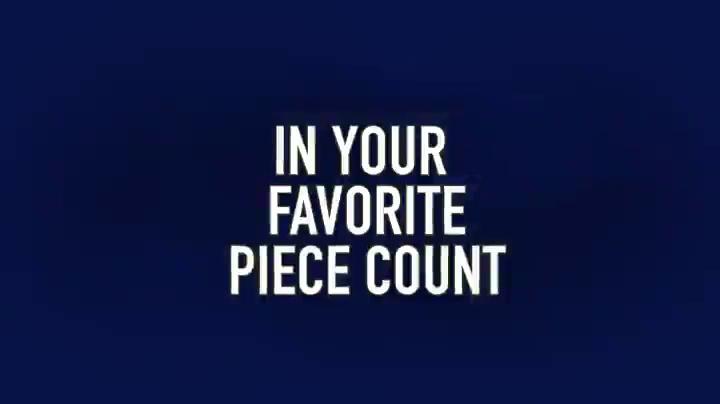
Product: Ceaco Perfect Piece Count Puzzle - Fairyhouse - Sunflower Cottage
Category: Toys & Games | Puzzles | Jigsaw Puzzles
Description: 300 PIECE PUZZLE.
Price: $14.99
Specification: ProductDimensions:10.1x8.1x2.4inches|ItemWeight:1.08pounds|ShippingWeight:1.08pounds(Viewshippingratesandpolicies)|ASIN:B07FSFW45D|Itemmodelnumber:10026|Manufacturerrecommendedage:8-8years